List of international cricket five-wicket hauls by Brett Lee

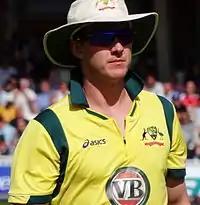
A man in yellow-jersey wearing glasses and a white hat.

In cricket, a five-wicket haul (also known as a "five-for" or "fifer") refers to a bowler taking five or more wickets in a single innings. This is regarded as a notable achievement, and , only 54 bowlers have taken 15 or more five-wicket hauls at international level in their cricketing careers. Brett Lee has the seventh-highest number of international five-wicket hauls among Australian cricketers as of 2024. A right-arm fast bowler, he is regarded as one of the fastest international bowlers in the modern cricketing era.